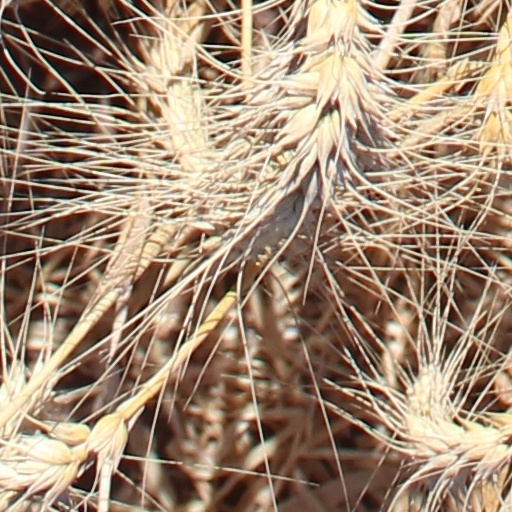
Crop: wheat